Vada Pinson

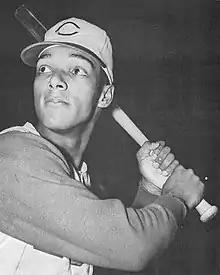
Pinson in 1961

Vada Edward Pinson Jr. (August 11, 1938 – October 21, 1995) was an American professional baseball player and coach. He played as a center fielder in Major League Baseball for 18 years (1958–1975), most notably for the Cincinnati Reds, for whom he played from 1958 to 1968 as a four-time National League All-Star. He was inducted into the Cincinnati Reds Hall of Fame in 1977. The , Pinson, who batted and threw left-handed, combined power, speed, and strong defensive ability.